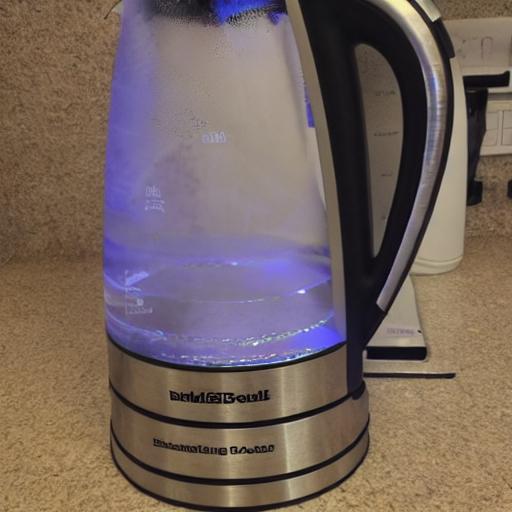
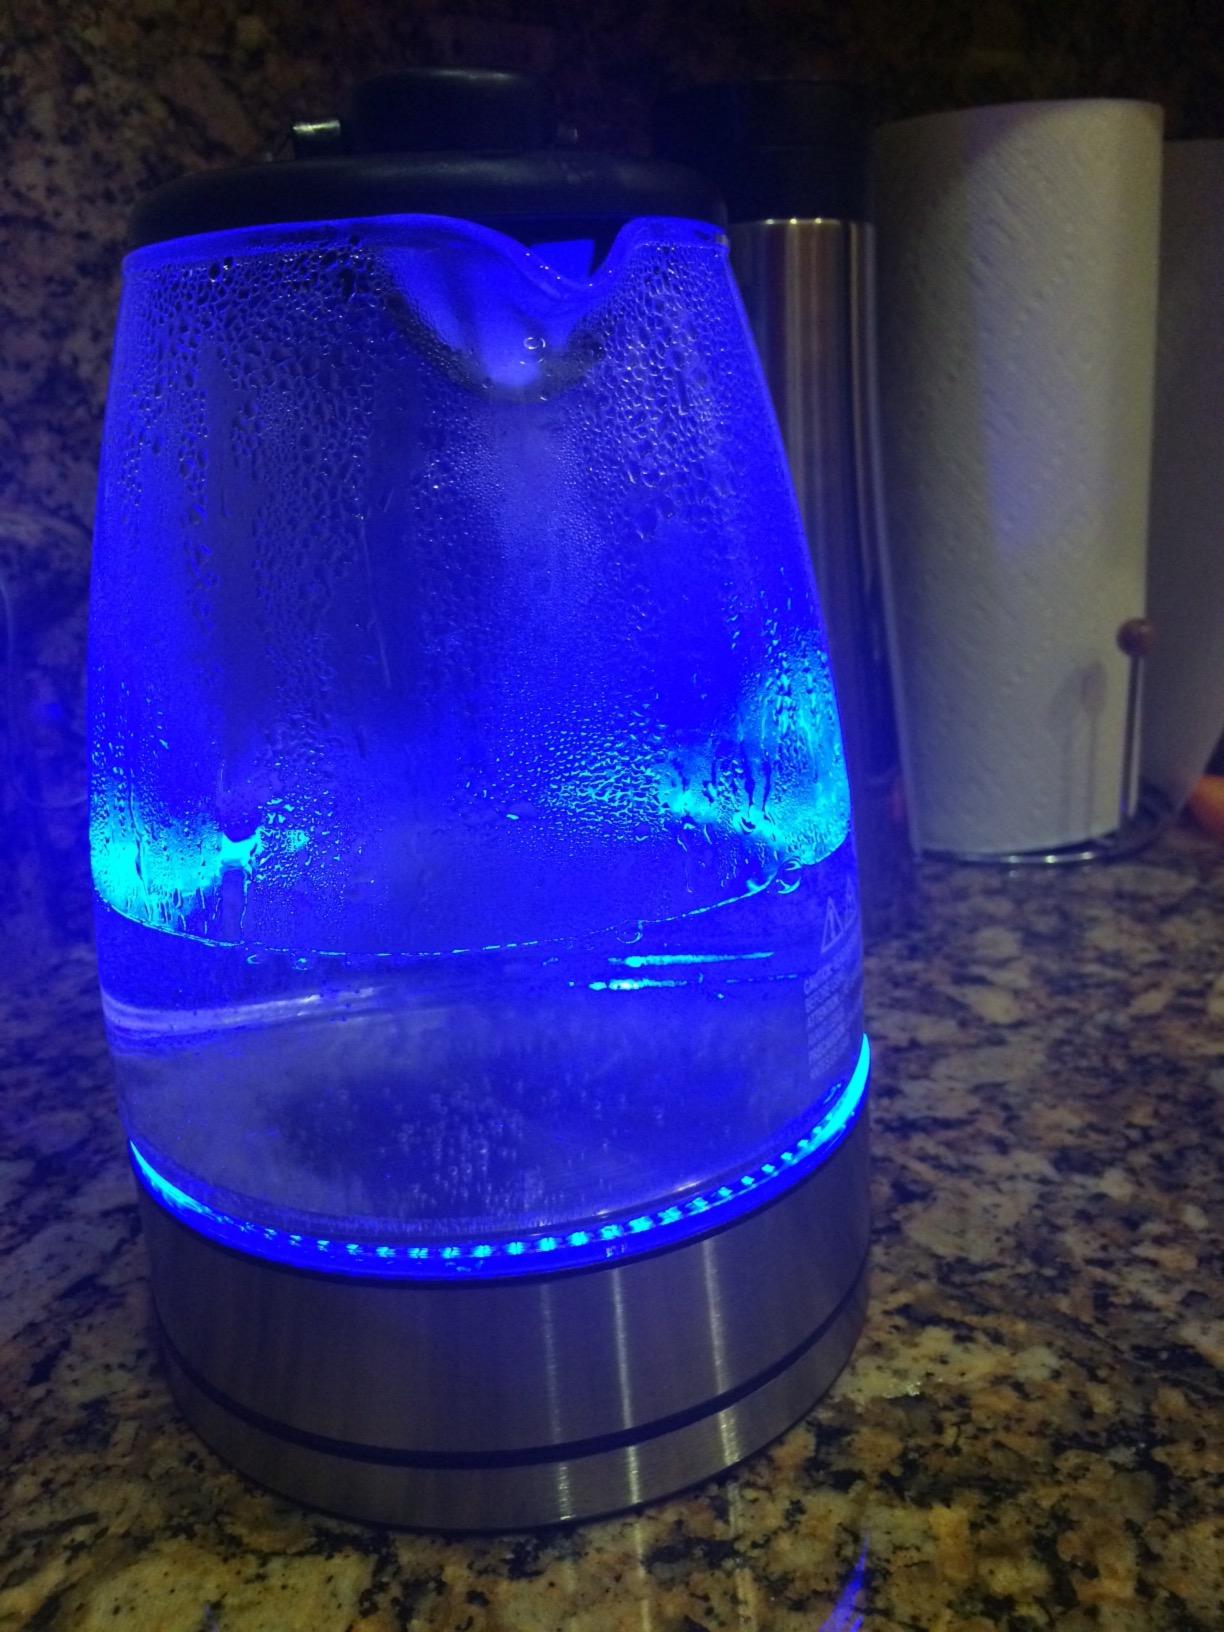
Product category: items_kettle
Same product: no